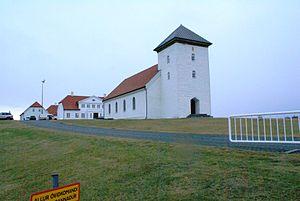
Cet article recense les bâtiments protégés de Höfuðborgarsvæðið, en Islande.